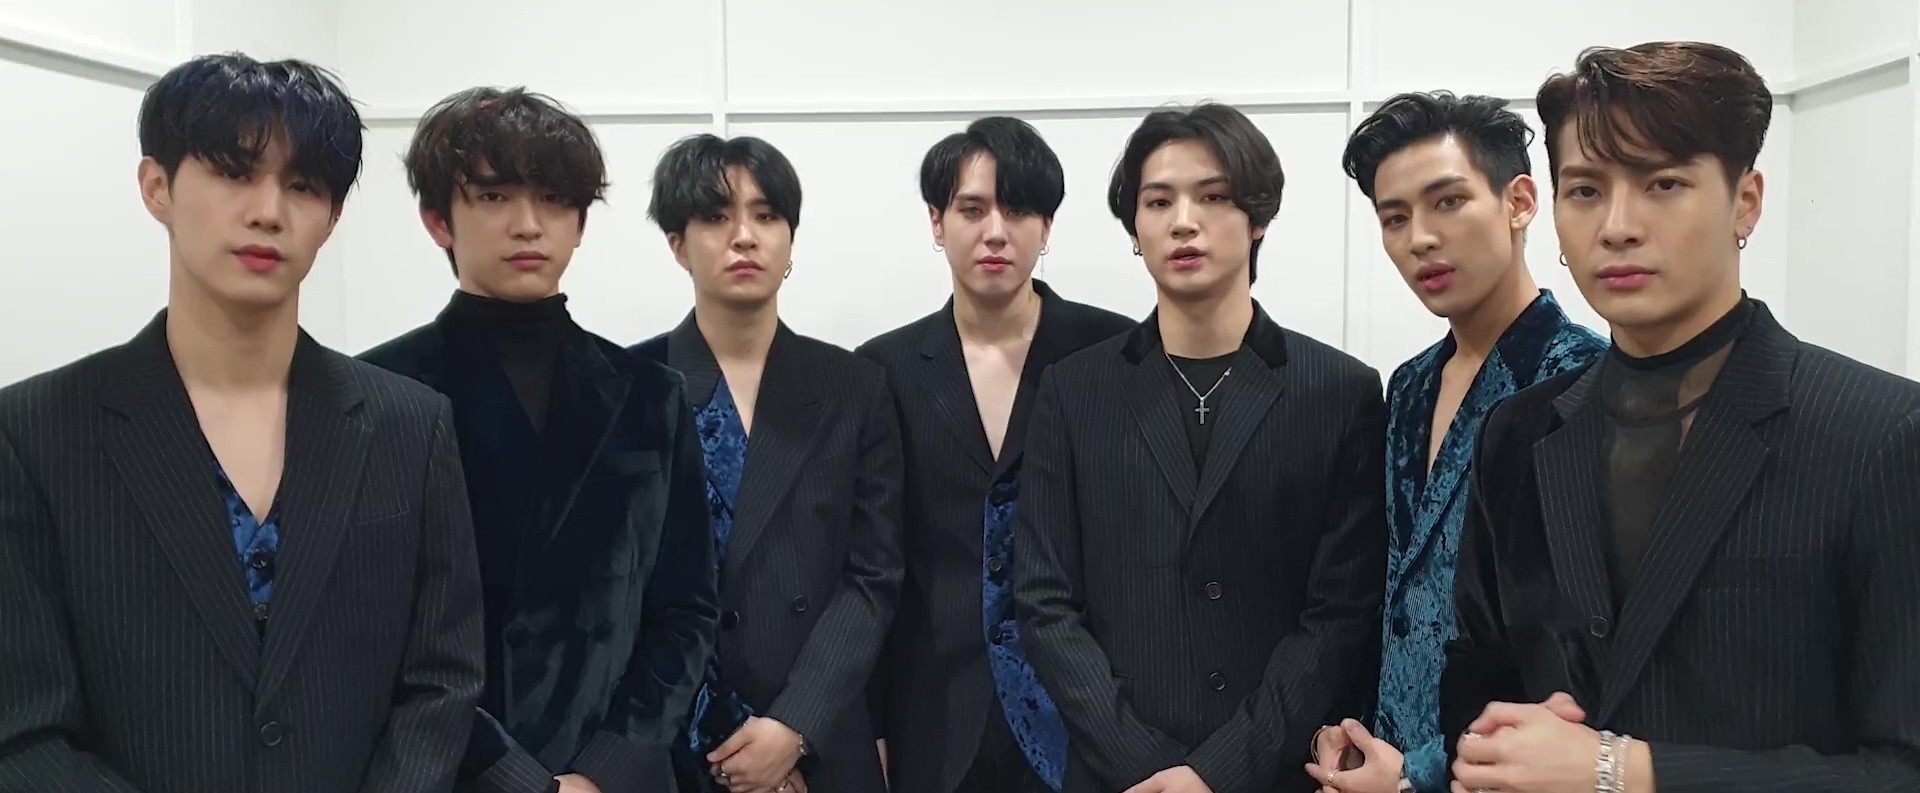
ก็อตเซเวน

| name = ก็อตเซเวน
| background = group_or_band
| image = Got7 cheering video for JYPE 16th audition 01.jpg
| landscape = yes
| caption = ก็อตเซเวนในเดือนพฤศจิกายน 2019จากซ้ายไปขวา: มาร์ก, จินย็อง, ย็องแจ, ยูกย็อม, เจบี, แบมแบม, และแจ็กสัน
| origin = โซล เกาหลีใต้
| years_active = 2014–ปัจจุบัน
| spinoffs = จัสทู
| spinoff_of = เจเจโปรเจกต์
* มาร์ก ต้วน|มาร์ก
* เจบี
* แจ็กสัน หวัง|แจ็กสัน
* พัก จิน-ย็อง (นักร้อง)|จินย็อง
* ชเว ย็อง-แจ|ย็อง-แจ
* กันต์พิมุกต์ ภูวกุล|แบมแบม
* คิม ยู-กย็อม|ยูกย็อม
ก็อตเซเวน (; ) เป็นบอยแบนด์เกาหลีใต้ ก่อตั้งโดยเจวายพีเอนเตอร์เทนเมนต์ ประกอบด้วยสมาชิกจำนวนเจ็ดคนคือ เจบี, มาร์ก ต้วน|มาร์ก, แจ็กสัน หวัง|แจ็กสัน, พัก จิน-ย็อง (นักร้อง)|จินย็อง, ชเว ย็อง-แจ|ย็องแจ, กันต์พิมุกต์ ภูวกุล|แบมแบม และคิม ยู-กย็อม|ยูกย็อม เปิดตัวครั้งแรกในวันที่ 16 มกราคม 2014 กับอีพีชื่อ "Got it ?" ซึ่งขึ้นสูงสุดที่อันดับที่ 2 บนแกออนอัลบั้มชาร์ต และอันดับที่ 1 บนชาร์ต บิลบอร์ดชาร์ต|"บิลบอร์ด" เวิลด์อัลบั้มชาร์ต กลุ่มได้รับความสนใจจากการแสดงบนเวทีของพวกเขา ซึ่งรวมถึงองค์ประกอบศิลปะการต่อสู้แบบทริกกิง (martial arts tricking) ปัจจุบันตัววง GOT7 ได้อยู่ในการดูแลของ Warner Music Korea โดยที่สมาชิกแต่ละคนอยู่ต่างสังกัดกัน
สมาชิกของก็อตเซเวนออกจากค่ายเจวายพีเอนเตอร์เทนเมนต์เมื่อวันที่ 19 มกราคม ค.ศ. 2021 หลังจากหมดสัญญากับต้นสังกัด
== ประวัติ ==
===ปี พ.ศ. 2555 : เจเจโปรเจกต์===
เจบีและจินย็องได้เดบิวต์ในละครเรื่อง ทะยานสู่ฝัน บัลลังก์แห่งดาว Dream High 2 ทางช่อง KBS และมีซิงเกิลแรก "Bounce"
===ปี พ.ศ. 2556 : Who is Next: WIN===
รายการเรียลลิตี้ทางช่องเอ็มเน็ต แบมแบม มาร์ก แจ็กสัน และยู-กย็อมได้ออกรายการในอีพีที่ 4 ซึ่งออนแอร์ในวันที่ 6 กันยายน
===ปี พ.ศ. 2557 : การเปิดตัวของวง===
เมื่อวันที่ 16 มกราคม ปี พ.ศ. 2557 วงก็อตเซเวนได้เปิดตัวด้วยมินิอัลบั้มแรกชื่อ "ก็อตอิต?" (GOT IT?) กับเพลง "เกิลส์เกิลส์เกิลส์" (Girls Girls Girls) ต่อมาเดือนมิถุนายน ปี พ.ศ. 2557 ได้ปล่อยมินิอัลบั้มที่ 2 ชื่อ "ก็อตเลิฟ" (Got Love) โดยมีเพลง "เอ (เพลงก็อตเซเวน)|เอ" (A) เป็นเพลงไทเทิล ปลายปี พ.ศ. 2557 ก็อตเซเวนเซ็นสัญญากับโซนี่ มิวสิคเอนเทอร์เทนเมนต์เจแปนโซนี่มิวสิกเอ็นเตอร์เทนเมนต์ และได้เข้าสู่ตลาดญี่ปุ่นเพื่อเปิดตัวซิงเกิลภาษาญี่ปุ่น "อะราวนด์เดอะเวิลด์" (Around the World)
เมื่อ 18 พฤศจิกายน พ.ศ. 2557 พวกเขากลับมาที่เกาหลีใต้เพื่อออกสตูดิโออัลบั้มชื่อ "ไอเดนทิฟาย" (Identify) ซึ่งเป็นอัลบั้มเต็มอัลบั้มแรกของวงก็อตเซเวน โดยมีเพลงไทเทิลชื่อ "สต็อปสต็อปอิต" (Stop Stop It)
===ปี พ.ศ. 2558 : ภาพลักษณ์ที่หลากหลาย===
ในปี พ.ศ. 2558 ก็อตเซเวนเปิดตัวมินิอัลบั้มที่สามชื่อ "จัสต์ไรต์ (อัลบั้ม)|จัสต์ไรต์" (Just Right) และมีเพลงไทเทิล "จัสต์ไรต์ (เพลง)|จัสต์ไรต์" (Just Right) ชื่อเดียวกับชื่ออัลบั้ม ซึ่งเป็นเพลงที่ให้กำลังใจผู้ที่ฟังเพลง พร้อมทั้งมีแนวคิดเพลงและเสื้อผ้าที่แสดงให้เห็นความน่ารักสดใสขี้เล่นของสมาชิกในวง
เมื่อ 30 กันยายน พ.ศ. 2558 ได้ออกมินิอัลบั้มที่สี่ชื่อ "แมด" (MAD) โดยมีเพลง "อิฟยูดู" (If You Do) เป็นเพลงไทเทิล และเป็นอัลบั้มแรกที่มีปรับภาพลักษณ์มาเป็นหนุ่มเท่และดูโตขึ้น ซิงเกิลเดี่ยวที่ประสบความสำเร็จมากที่สุดในการตอบรับเชิงพาณิชย์ คือ เพลง "จัสต์ไรต์" (Just Right)
===ปี พ.ศ. 2559 : บทเริ่มต้นไตรภาค "ไฟลต์ล็อก"===
ในปี พ.ศ. 2559 กลุ่มได้ออกสตูดิโออัลบั้มเป็นภาษาญี่ปุ่นชื่อว่า "โมริกัตเตโยะ" (moriagatteyo) เปิดตัวที่อันดับที่ 3 บนออริคอนอัลบั้มชาร์ต เมื่อ 21 มีนาคม พ.ศ. 2559 พวกเขาปล่อยมินิอัลบั้มที่ห้าชื่อ "ไฟลต์ล็อก: ดีพาร์เชอร์" (Flight Log: Departure) ซึ่งมีเพลง "ฟลาย (เพลงก็อตเซเวน)|ฟลาย" (Fly) เป็นเพลงไทเทิล
เมื่อ 27 กันยายน พ.ศ. 2559 ได้ออกสตูดิโออัลบั้มชุดที่สองชื่อ "ไฟลต์ล็อก: เทอร์บิวเลนซ์" (Flight Log: Turbulence) ซึ่งมีเพลง "ฮาร์ดแคร์รี" (Hard Carry) เป็นเพลงไทเทิล
===ปี พ.ศ. 2560 : บทอวสานไตรภาค "ไฟลต์ล็อก" และมิตรภาพของพวกเขาทั้ง 7 คน===
ในเดือนมีนาคม พ.ศ. 2560 มิวสิกวิดีโอเพลง "จัสต์ไรต์ (เพลง)" (Just Right) มียอดการชมผ่านยูทูบเกิน 100 ล้านครั้ง ทำให้ก็อตเซเวนเป็นกลุ่มดนตรีชายของเจวายพีเอนเตอร์เทนเมนต์กลุ่มแรกที่ได้ความสำเร็จครั้งนี้ เมื่อวันที่ 13 มีนาคม พ.ศ. 2560 ปล่อยมินิอัลบั้มที่หกชื่อ "ไฟลต์ล็อก: อาร์ไรเวิล" (Flight Log: Arrival) โดยมีเพลงไทเทิล "เนเวอร์เอฟเวอร์ (เพลงก็อตเซเวน)|เนเวอร์เอฟเวอร์" (Never Ever) เป็นเพลงโฆษณาประชาสัมพันธ์ อัลบั้มนี้นับเป็นครั้งที่สามและเป็นอัลบั้มสุดท้ายของชุด "ไฟลต์ล็อก" (Flight Log)
เมื่อ 10 ตุลาคม พ.ศ. 2560 ได้ปล่อยมินิอัลบั้มที่ มีชื่อว่า "เซเวนฟอร์เซเวน" (7 For 7) ซึ่งมีแนวคิดเกี่ยวกับมิตรภาพของทั้ง 7 คน และความเป็นอันหนึ่งอันเดียวกันของทีม ซึ่งเรื่องราวในมิวสิกวิดีโอของเพลง "ยูอาร์" (You Are) ซึ่งเป็นเพลงไทเทิล เป็นการเล่าถึงที่ความเป็นมาของวง จนมารวมกันเป็น 7 คน โดยแต่ละคนจะมีสร้อยที่มีจี้เป็นทรงสามเหลี่ยมที่เมื่อนำมาต่อกันจะได้เป็นรูปเจ็ดเหลี่ยม ซึ่งเป็นสัญลักษณ์ของวงก็อตเซเวน นอกจากนี้ ในอัลบั้มมีทั้งหมด 7 เพลง และเป็นการกลับมาในรอบ 7 เดือน
=== ปี พ.ศ. 2561: "อายส์ออนยู" และเวิลด์ทัวร์ครั้งที่ 2 กับอัลบั้มเต็มที่ 3 "พรีเซนต์ยู" ===
12 มีนาคม พ.ศ. 2561 ก็อตเซเวนกลับมาอีกครั้งพร้อมกับมินิอัลบั้ม "อายส์ออนยู" (Eyes On You) และเพลงไทเทิล "ลุก (เพลงก็อตเซเวน)|ลุก" (Look) ที่เจบีมีส่วนร่วมในการเขียนเนื้อเพลงด้วย ก่อนหน้าการปล่อยอัลบัมเต็ม มีการปล่อยมิวสิกวิดีโอสั้น ๆ ของเพลง "วันแอนด์โอนลียู" (One And Only You) ที่ได้ฮโยลิน อดีตสมาชิกวงซิสตาร์มาร่วมร้องด้วย
17 กันยายน พ.ศ. 2561 ก็อตเซเวนได้ปล่อยอัลบั้มเต็ม "พรีเซนต์ยู" (Present: You) และเพลงไทเทิล "ลัลลาบาย" (Lullaby) ซึ่งได้ปล่อยมิวสิกวิดีโอสำหรับเพลงเดี่ยวของตนเองในช่วงวันที่ 7–13 กันยายน พ.ศ. 2561 และเป็นเพลงที่ทำลายสถิติของวงได้อีกด้วย
3 ธันวาคม พ.ศ. 2561 ก็อตเซเวนปล่อยอัลบั้มรีแพ็กกิจ "พรีเซนต์ยู : ยูแอนด์มี" (Present: You & Me) โดย "มิราเคิล" (Miracle) เป็นไทเทิลแทร็ก มีซีดี 2 แผ่น คือแผ่นอัลบั้ม "พรีเซนต์ยู" (Present: You) และอีกแผ่นจะมีโซโลของสมาชิกแต่ละคนที่เคยแสดงบนเวทีรวมอยู่ด้วย
=== ปี พ.ศ. 2562 : อัลบั้มใหม่พร้อมประกาศเวิลด์ทัวร์ สเกลสนามกีฬา ===
20 พฤษภาคม พ.ศ. 2562 ก็อตเซเวนปล่อยอัลบั้ม "สปินนิงท็อป : บิทวีนซิเคียวริตีแอนด์อินซิเคียวริตี" (Spinning Top: Between Security & Insecurity) ไทเทิลแทร็กคือ "อิคลิปส์" (Eclipse) ซึ่งเจบีมีส่วนร่วมในการเขียนเนื้อเพลง
4 พฤศจิกายน พ.ศ. 2562 ปล่อยมินิอัลบั้มชุดใหม่ Call My Name
=== ปี พ.ศ. 2563 : อัลบั้มใหม่ ===
20 เมษายน พ.ศ. 2563 ปล่อยมินิอัลบั้มชุดใหม่ "DYE" เพลงไทเทิลชื่อว่า "NOT BY THE MOON" เพลงนี้ พัก จิน-ย็อง ประธานค่ายเป็นผู้แต่ง และก็อตเซเวนมีส่วนรวมเพลงในอัลบั้มอีกด้วย
และเป็นอัลบั้มที่ทำลายสถิติใหม่ของวง เช่น อันดับ 1 ไอ-ทูน อัลบั้ม 51 ประเทศ ยอดขายอัลบั้มอันดับ 1 ในชาร์ตเฮน-โตและกา-อน ประจำสัปดาห์ และอันดับที่ 4 ในชาร์ตบิลบอร์ด เวิลด์อัลบั้มชาร์ต มียอดขาย 120,968 (3 ชั่วโมงแรกหลังการขาย) ทำลายสถิติของตัวเองจากอัลบั้มก่อน ๆ และมียอดการซื้ออัลบั้มเกิน 400,000 อัลบั้ม นับว่าเป็นศิลปินวงแรกของค่ายเจวายพีเลยก็ว่าได้Hanteo sales เป็นต้น
23 พฤศจิกายน พ.ศ. 2563 ได้ปล่อยเพลงไทเทิลที่ 1 Breath เปิดตัวการกลับมาอีกครั้ง ในอัลบั้ม "Breath of Love: Last Piece" เพลง "Breath" เขียนและแต่งเพลงโดยย็องแจ หนึ่งในสมาชิกของวง ที่ได้ร่วมงานกับ Lavin, Joo Chan Yang และ NiiHWA และเพลงไทเทิลที่ 2 คือ "Last Piece" มีกำหนดปล่อยออกมาในวันที่ 30 พฤศจิกายน 2563
หลังจากที่ได้ปล่อยผลงานออกมา ก็ได้ขึ้นทำลายสถิติ ITUNES US อันดับที่ 1 ครั้งแรก ทั้งเพลงไทเทิลและอัลบั้ม ยอดขายอัลบั้มกว่า 400,000 อัลบั้มภายในสัปดาห์แรก นับว่าเป็นการสร้างสถิติใหม่ของวง
=== ปี พ.ศ. 2564 : หมดสัญญาและออกจากค่าย ===
วันที่ 10 มกราคม มีการรายงานจากสำนักข่าวเกาหลีหลายสำนักว่า ก็อตเซเวนทั้ง 7 คนจะไม่ต่อสัญญากับเจวายพี เอนเตอร์เทนเมนต์ หลังจากนั้นในวันที่ 11 มกราคม ทางต้นสังกัดได้ออกจากชี้แจงว่าข่าวนั้นเป็นความจริง และก็อตเซเวนจะหมดสัญญาในวันที่ 19 มกราคม แต่พวกเขาจะยังคงดำเนินกิจกรรมในชื่อก็อตเซเวนต่อไป โดยงานประกาศรางวัล "Golden Disc Awards 2021" คืองานแบบเต็มวงอย่างเป็นทางการสุดท้ายภายใต้สังกัดเดิม โดยอัลบั้ม ""DYE"" ของก็อตเซเวนได้รับรางวัล "Best album" จากงานในครั้งนี้
หลังจากการออกจากค่ายเจวายพี ได้มีการรายงานข่าวว่า แจ็กสันจะเป็นศิลปินภายใต้การดูแลของ "Team Wang" ซึ่งเป็นค่ายที่แจ็กสันก่อตั้งขึ้นในประเทศจีนเมื่อปี 2017 ในวันที่ 20 มกราคม บริษัท "Sublime Artist Agency" แถลงถึงการเซ็นสัญญากับย็องแจอย่างเป็นทางการ หลังจากนั้น ก็มีการแถลงอย่างเป็นทางการว่าจินยองได้เซ็นสัญญากับค่ายสำหรับนักแสดงอย่าง "BH Entertainement" เรียบร้อยแล้ว
วันที่ 31 มกราคม มาร์กได้เปิดช่องยูทูบของตนเอง และเดินทางกลับบ้านเกิดที่สหรัฐ และกล่าวว่าจะลงผลงานเพลงและวิดีโอผ่านทางช่องยูทูบของตนเอง ภายหลังมาร์กได้ตั้งบริษัท "Mark Tuan Studio" ในประเทศจีนขึ้น และได้เซ็นสัญญากับทาง "Creative Artists Agency (CAA)" เพื่อการโปรโมตที่มากขึ้นในสหรัฐเมื่อวันที่ 20 เมษายน
ในวันที่ 19 กุมภาพันธ์ ค่ายเพลง "AOMG Entertainment" ได้เผยแพร่คลิปของยูกย็อม เป็นการยืนยันว่ายูกย็อมได้เซ็นสัญญาใหม่กับทางค่ายแล้ว
วันที่ 20 กุมภาพันธ์ สมาชิกก็อตเซเวนได้สร้างช่องยูทูบของวงใหม่โดยใช้เดิมและเปลี่ยนโลโก้วงใหม่ และเผยแพร่คลิปทีเซอร์มิวสิกวิดีโอเพลง "Encore" และปล่อยมิวสิกวิดีโอในวันถัดมา เป็นการปล่อยผลงานวงงานแรกหลังจากออกจากค่ายเจวายพีอย่างเป็นทางการ
วันที่ 5 มีนาคม บริษัท "Abyss Company" แถลงว่าได้เซ็นสัญญากับแบมแบมเรียบร้อยแล้ว
ในวันที่ 11 พฤษภาคม ได้มีการเผยแพร่คลิปเปิดตัวศิลปินใหม่ เป็นการยืนยันว่าเจบีได้เซ็นสัญญากับทางค่าย "H1GHR Music" ซึ่งเป็นค่ายในเครือเดียวกับ AOMG Entertainment แล้ว
==สมาชิก==
* มาร์ก ต้วน|มาร์ก (마크)
* เจบี (제이비)
* แจ็กสัน หวัง|แจ็กสัน (잭슨)
* พัก จิน-ย็อง (นักร้อง)|จินย็อง (진영)
* ชเว ย็อง-แจ|ย็อง-แจ (영재)
* กันต์พิมุกต์ ภูวกุล|แบมแบม (뱀뱀)
* คิม ยู-กย็อม|ยูกย็อม (유겸)
== ผลงานเพลง ==
=== อัลบั้ม ===
* ไอเดนทิฟาย|Identify (2014)
* Moriagatteyo (2016)
* Flight Log: Turbulence (2016)
* Present: You (2018)
* Breath of Love: Last Piece (2020)
* GOT7 (2022)
==ผลงานการแสดง==
=== ละครโทรทัศน์ ===
* "Dream Knight" (พ.ศ. 2558)
== คอนเสิร์ต ==
===World Tour===
* World Tour ในปี พ.ศ. 2559 "Fly Tour" (2016)
* World Tour ในปี พ.ศ. 2561 "Eyes On You" (2018)
* World Tour ในปี พ.ศ. 2562 "Keep Spinning" (2019)
== รางวัล ==
==อ้างอิง==
==แหล่งข้อมูลอื่น==
*
หมวดหมู่:กลุ่มดนตรีที่ก่อตั้งในปี พ.ศ. 2557
หมวดหมู่:กลุ่มดนตรีเคป็อป
หมวดหมู่:บอยแบนด์เกาหลีใต้
หมวดหมู่:ศิลปินสังกัดเจวายพีเอนเตอร์เทนเมนต์
หมวดหมู่:กลุ่มดนตรีจากโซล
หมวดหมู่:ผู้ชนะมามาอะวอดส์